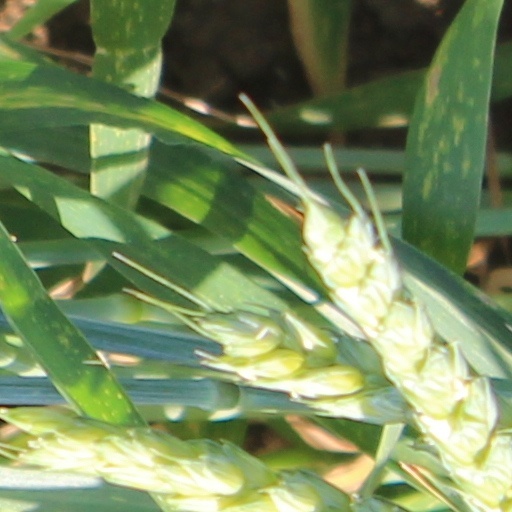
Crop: wheat